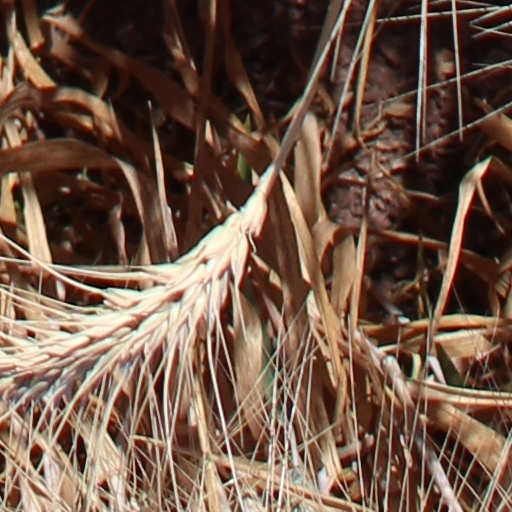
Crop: wheat